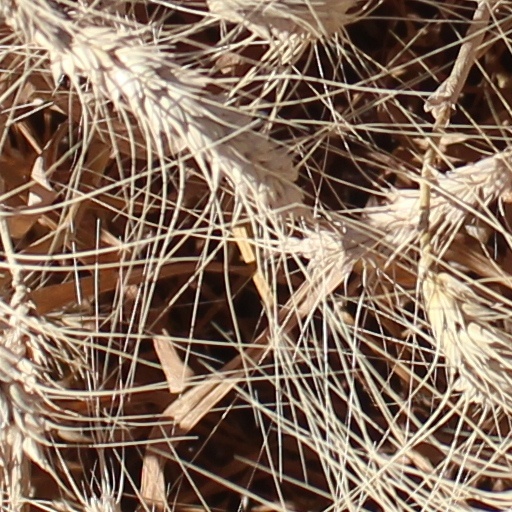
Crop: wheat